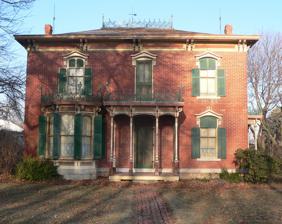
Building: Wilber T. Reed House
Country: United States of America
Year built: 1884
Historic house in Nebraska, United States United States historic place Wilber T. Reed House U.S. National Register of Historic Places The house in 2013 Show map of Nebraska Show map of the United States Location 1204 North Street, Auburn, Nebraska Coordinates 40°23′33″N 95°50′39″W / 40.39250°N 95.84417°W / 40.39250; -95.84417 ( Wilber T. Reed House ) Area less than one acre Built 1884 ( 1884 ) Architectural style Italianate NRHP reference No. 80002458 Added to NRHP March 24, 1980 The Wilbert T. Reed House is a historic house in Auburn, Nebraska . It was built in 1884 for Wilmer T. Reed, a settler from Ohio. Reed became a grocer in Auburn, then known as Sheridan, in 1875, only seven years after the town had been established. His house was designed in the Italianate architectural style . It has been listed on the National Register of Historic Places since March 24, 1980. References